Smith–Purcell effect

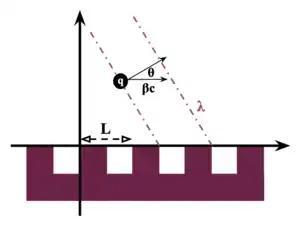
The Smith–Purcell effect

When a charged particle travels above a periodic grating (or periodic media inhomogeneity), a current is induced on the surface of the grating. This induced current then emits radiation at the discontinuities of the grating due to the scattering of the Coulomb field of the induced charges at the grating boundaries. The dispersion relation for the Smith–Purcell effect (SPE) is given as follows: